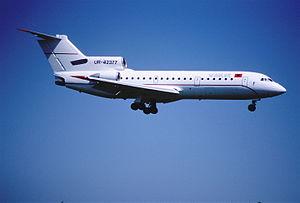
Ada Air est la première compagnie aérienne d'Albanie, de type régional, reconnue par l'AITA depuis mai 1992. Elle assure des vols réguliers depuis le 3 février 1992.